Cantons of Switzerland

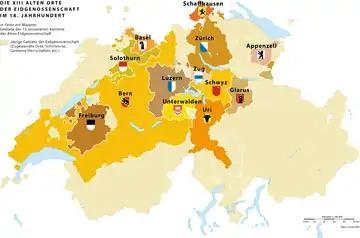
The "Thirteen-Canton Confederation" of the Old Swiss Confederacy (1513–1798)

In the 16th century, the Old Swiss Confederacy was composed of 13 sovereign confederate allies (the Thirteen Cantons), and there were two different kinds: five rural states – Uri, Schwyz (which became eponymous of the confederacy), Unterwalden, Glarus, Appenzell – and eight urban states – Zürich, Bern, Luzern, Zug, Basel, Fribourg, Solothurn, Schaffhausen.